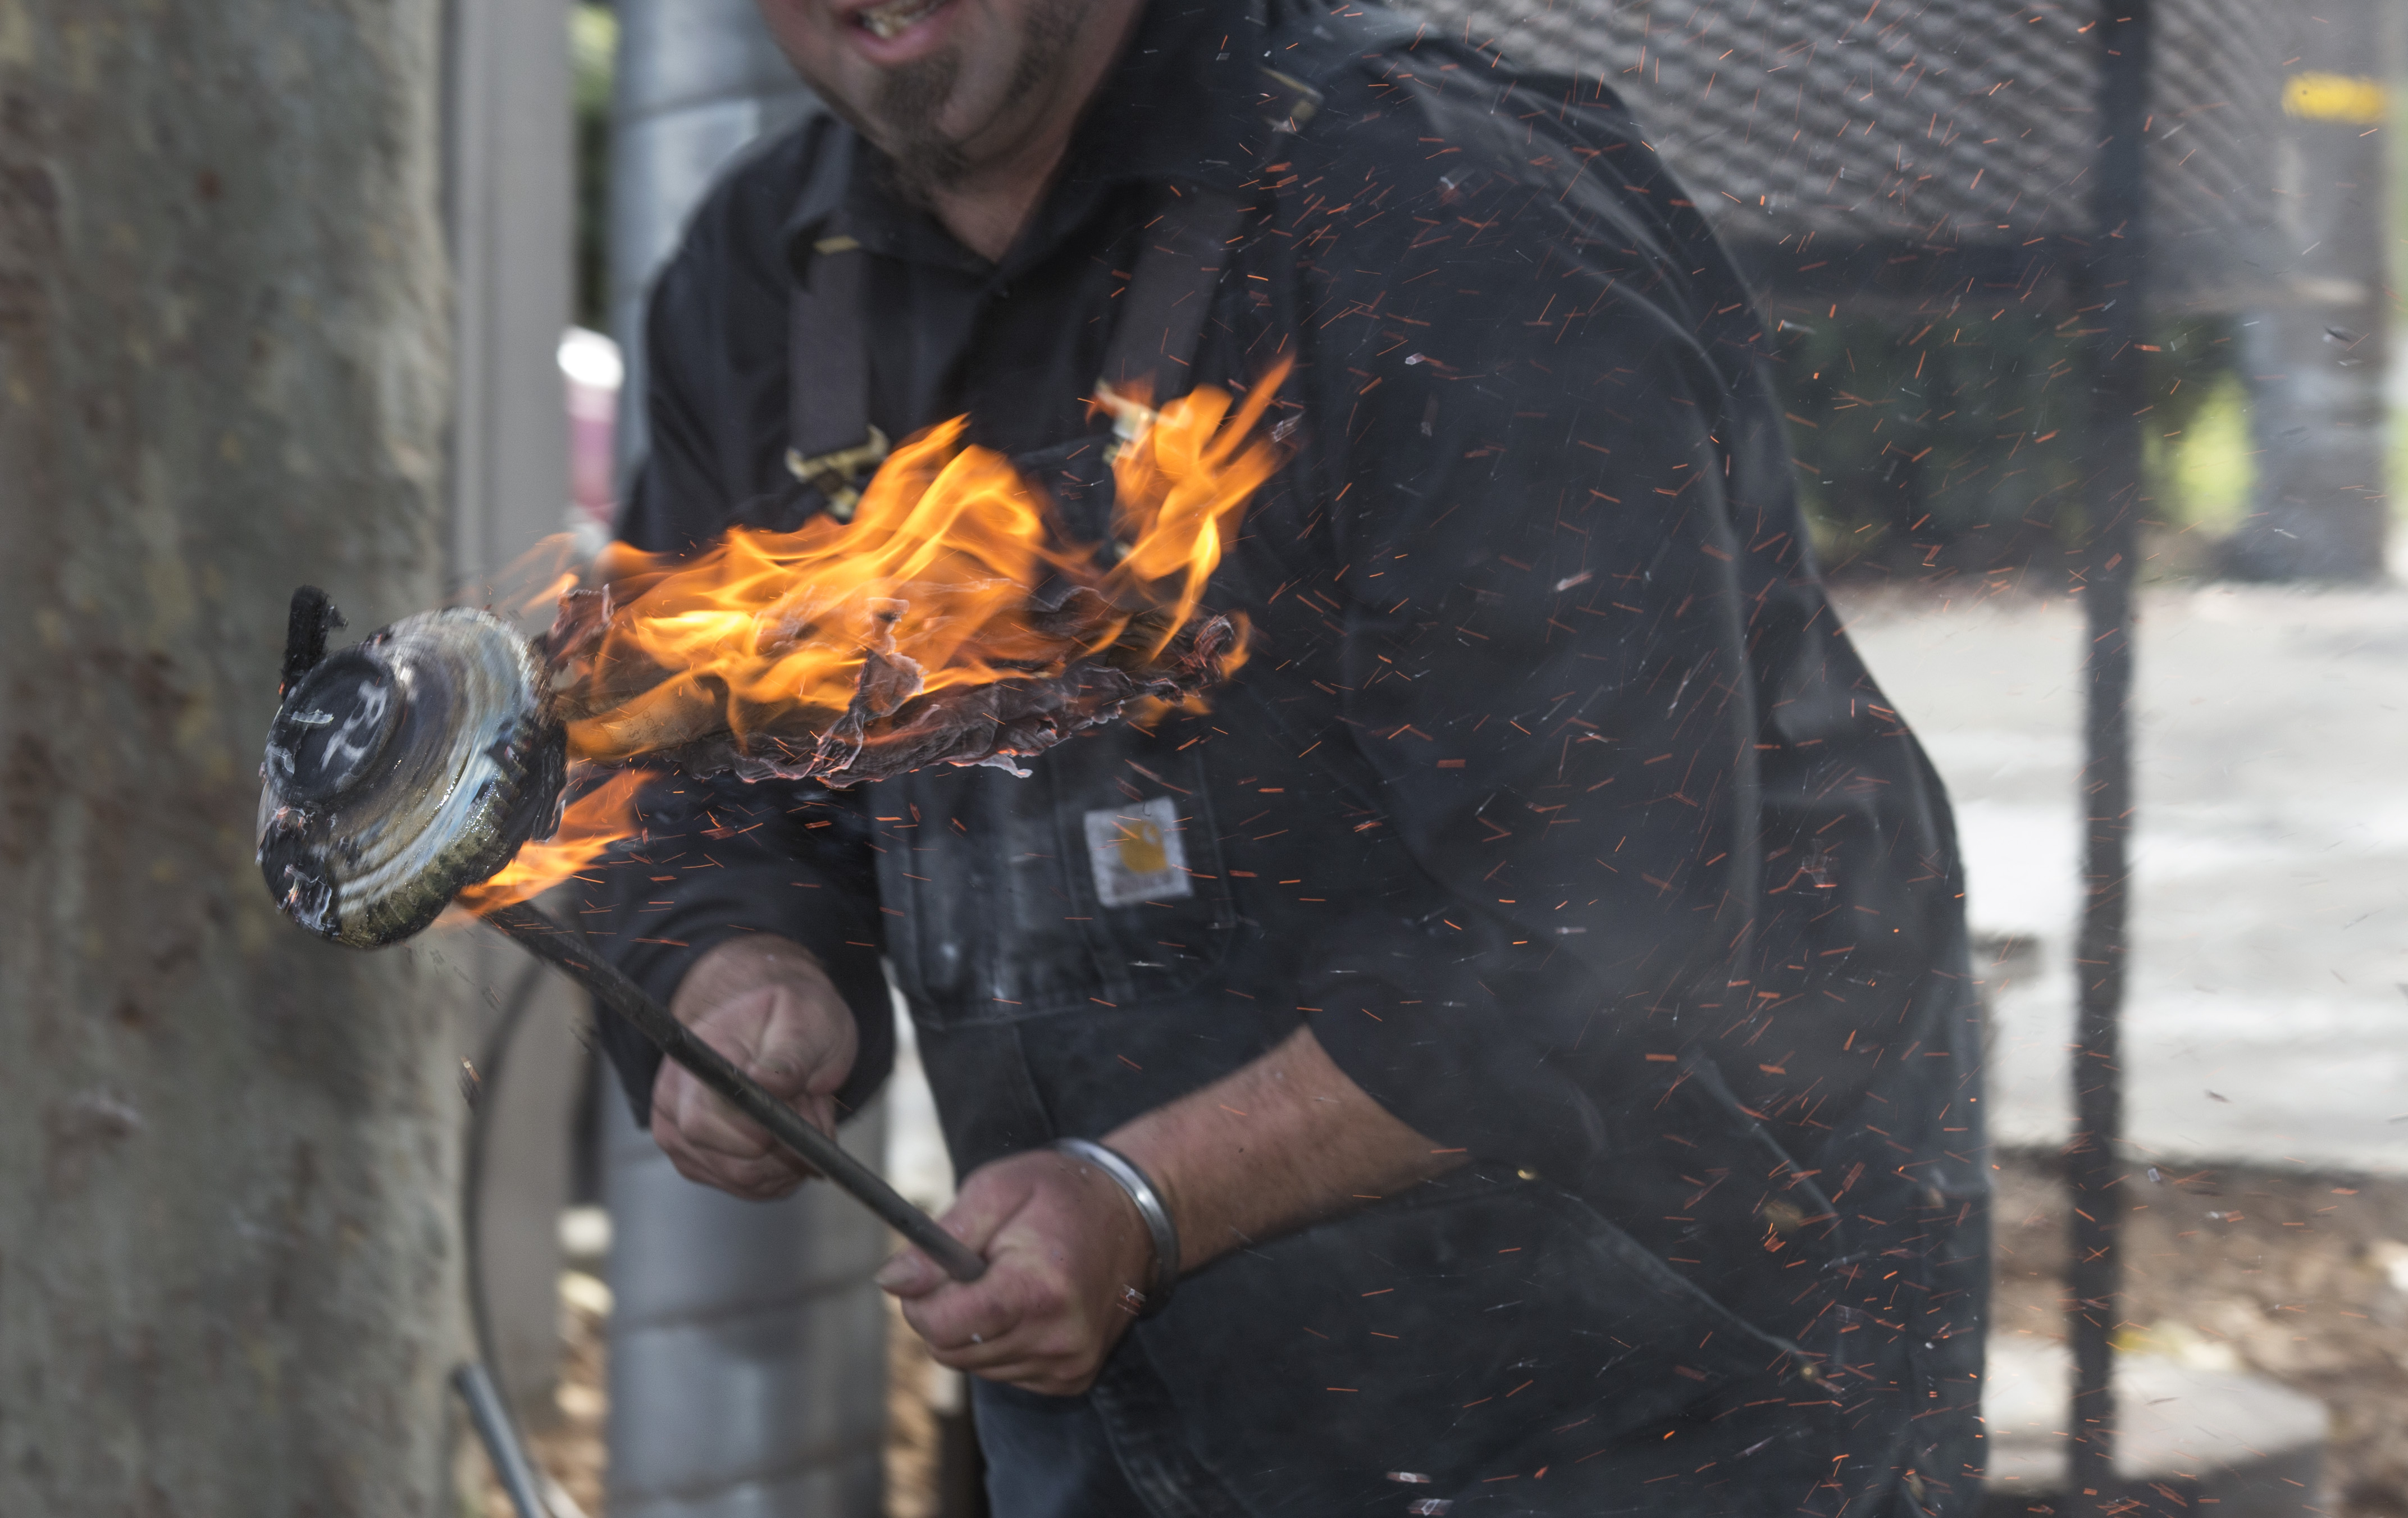
smoke, usa, fire, pottery, rat, cool image, kiln, cu, clay, ca, reduction, sacramento, westernstyleraku, ceramics, o2, chemistry, elcamino, artclass, therat, oxidationreduction, smokeware, douglasjratliff, marycargile